Hungarian prehistory

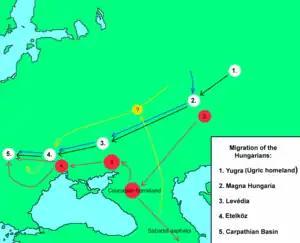
A map depicting the theories of the Magyars' proposed "Urheimats" and their migrations

The origin of Hungarians, the place and time of their ethnogenesis, has been a matter of debate. Due to the classification of the Hungarian language in the Ugric family, they are sometimes considered an Ugric people who originated in the Southern Urals or Western Siberia. Fóthi et al. 2022 suggests that the conquering Hungarians originated from three distinct regions on the Eurasian steppe, where different ethnicities joined them: the Lake Baikal-Altai Mountains (Huns/Turkic peoples), the Southern Urals-Western Siberia (Finno-Ugric peoples) and the Black Sea-Northern Caucasus (Caucasian and Eastern European peoples). Meanwhile, Neparáczki et al. 2018 proposes that over a third of the Hungarian conquerors’ maternal lineages derive from Inner Asia, centred in present-day eastern Mongolia and southeastern Siberia, while the remainder is derived from the Pontic-Caspian Steppe.